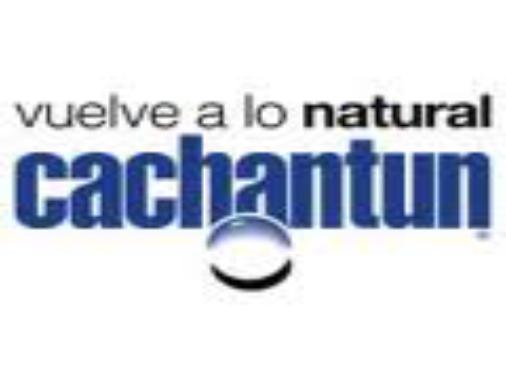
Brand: Cachantun
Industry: Food